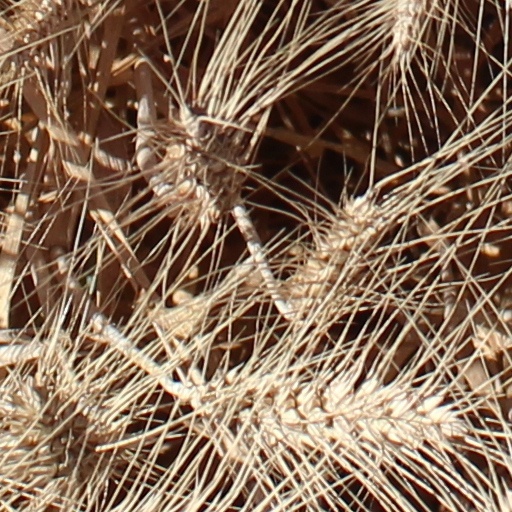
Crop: wheat